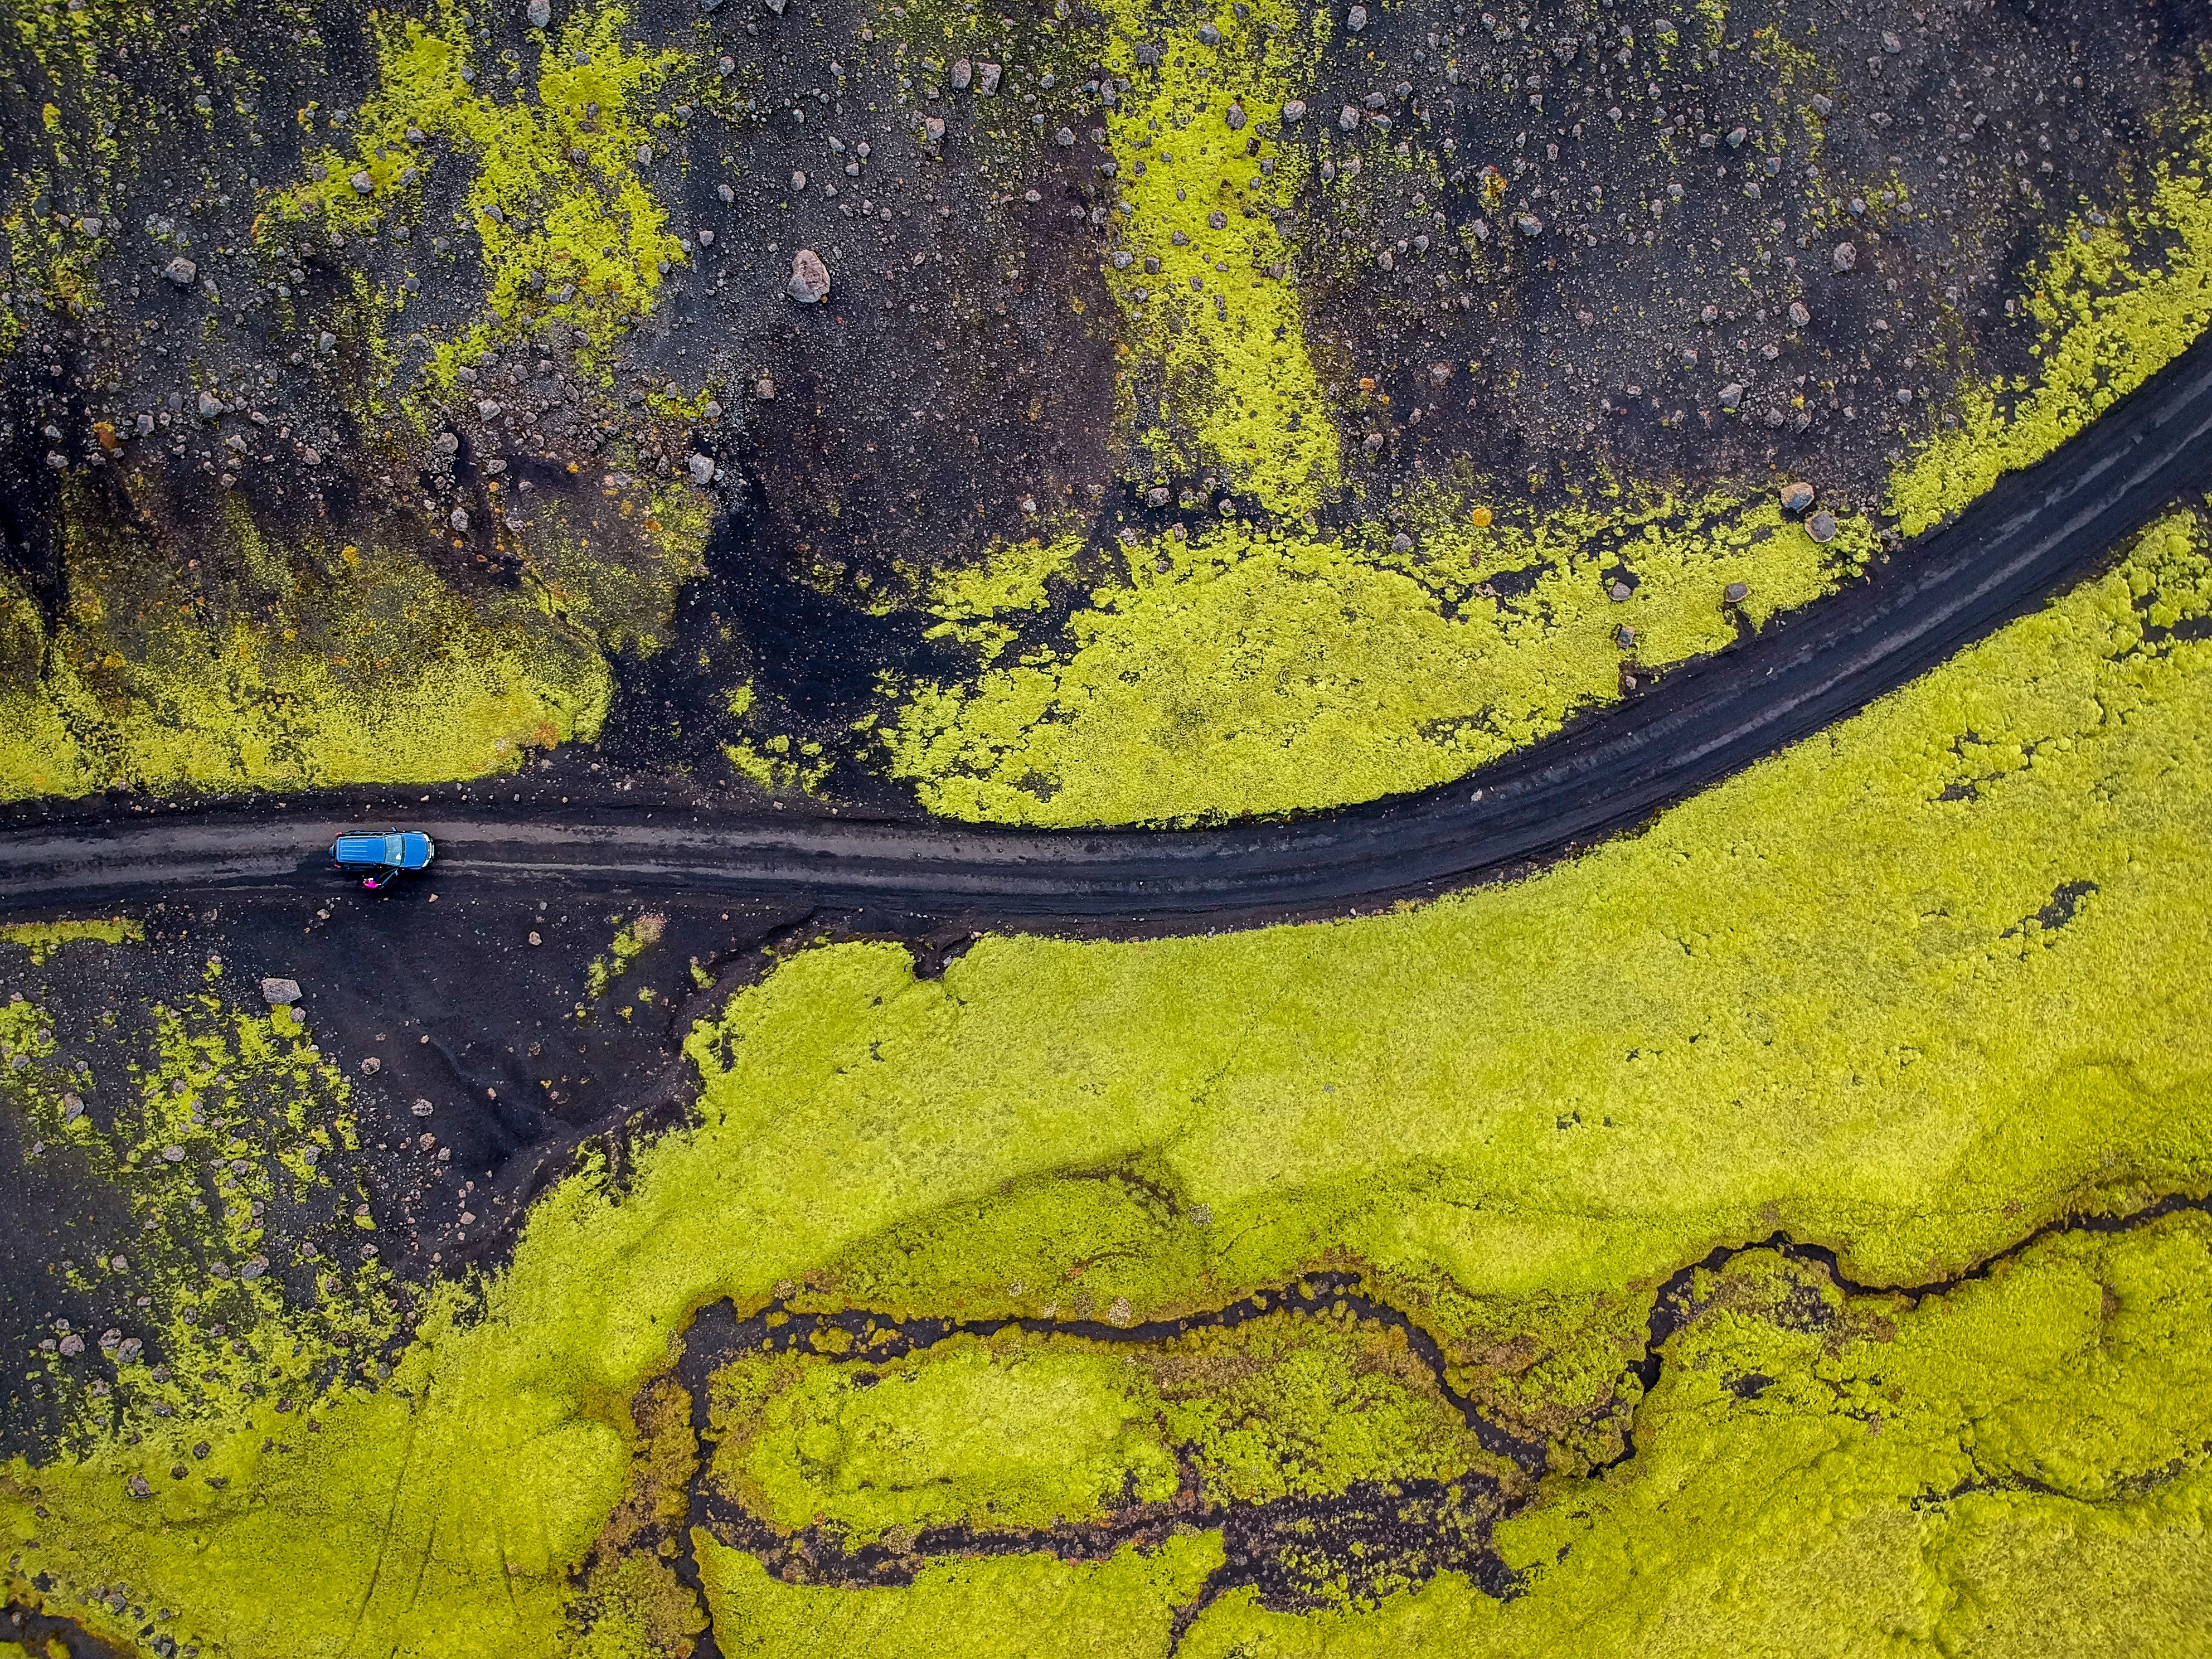
yellow, green, line, geology, painting, river, plant, road